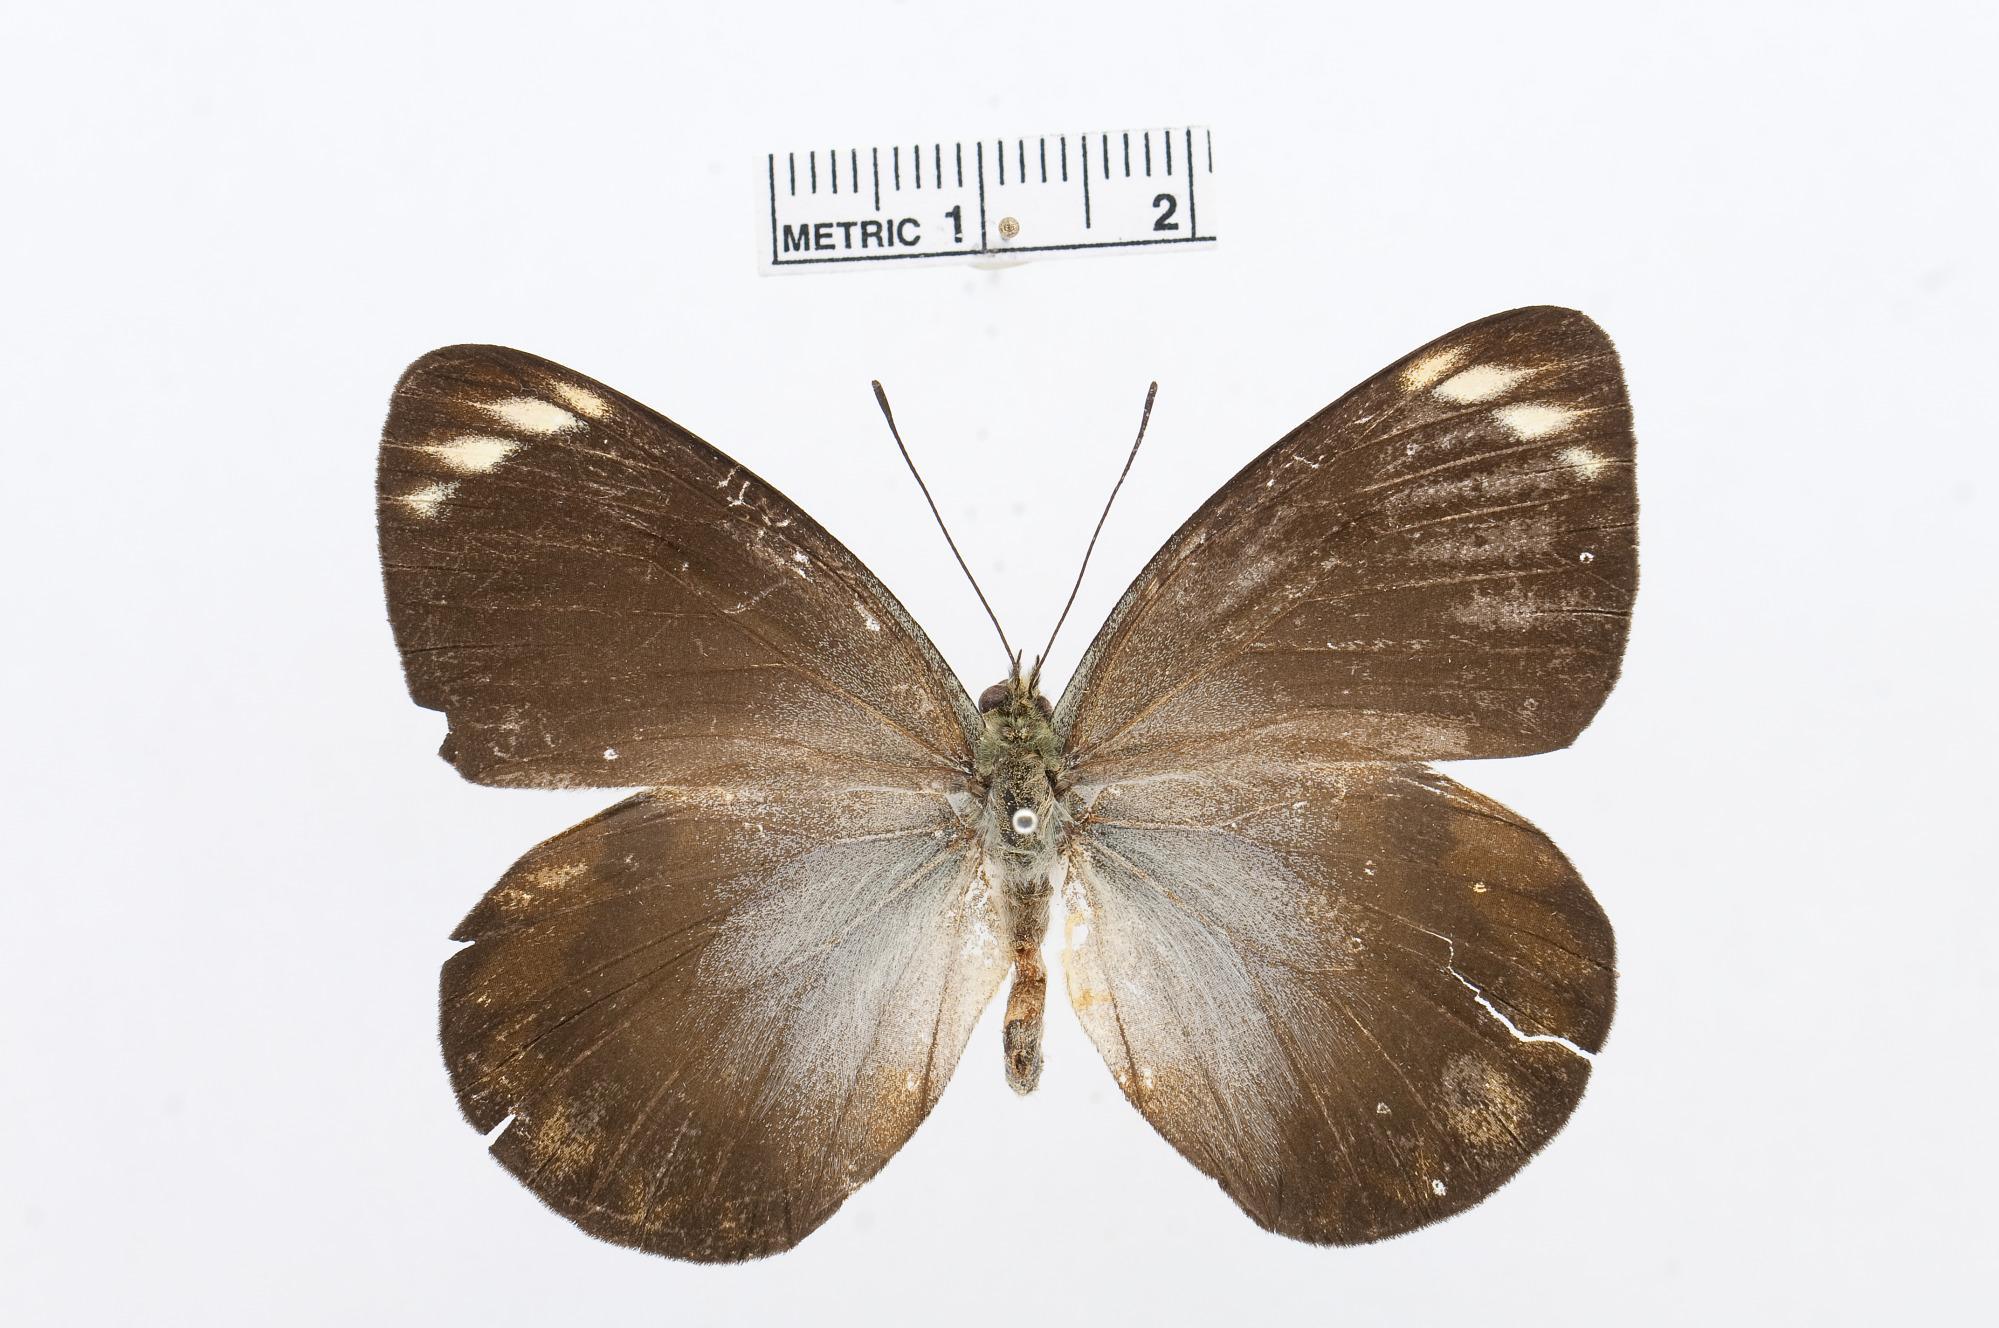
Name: Delias echidna
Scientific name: Delias echidna
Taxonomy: Animalia, Arthropoda, Hexapoda, Insecta, Lepidoptera, Pieridae, Pierinae